Battle of Bourgthéroulde

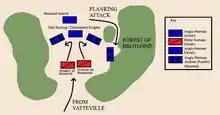
Overview of the battlefield

Odo decided to dismount most of his knights, including himself, contrary to the conventional mounted tactics employed by knights of the time. Furthermore, he placed 40 archers on the front line to weaken the enemy cavalry before they could reach his force, specifically by targeting their horses. Some primary sources of the battle also claim that the English had horse archers that were used to flank the enemy; however, this was extremely rare in western Europe at the time and is considered unlikely. Waleran's plan of attack was simply to charge the English line with his mounted knights, which he attempted to do. The English archers fired their arrows continuously as the rebels charged, unhorsing most of them before even making contact with the English knights on foot. Presumably, the mounted cavalry that were held in reserve were immediately tasked with chasing down any fleeing enemies and were able to capture them, including Waleran himself.